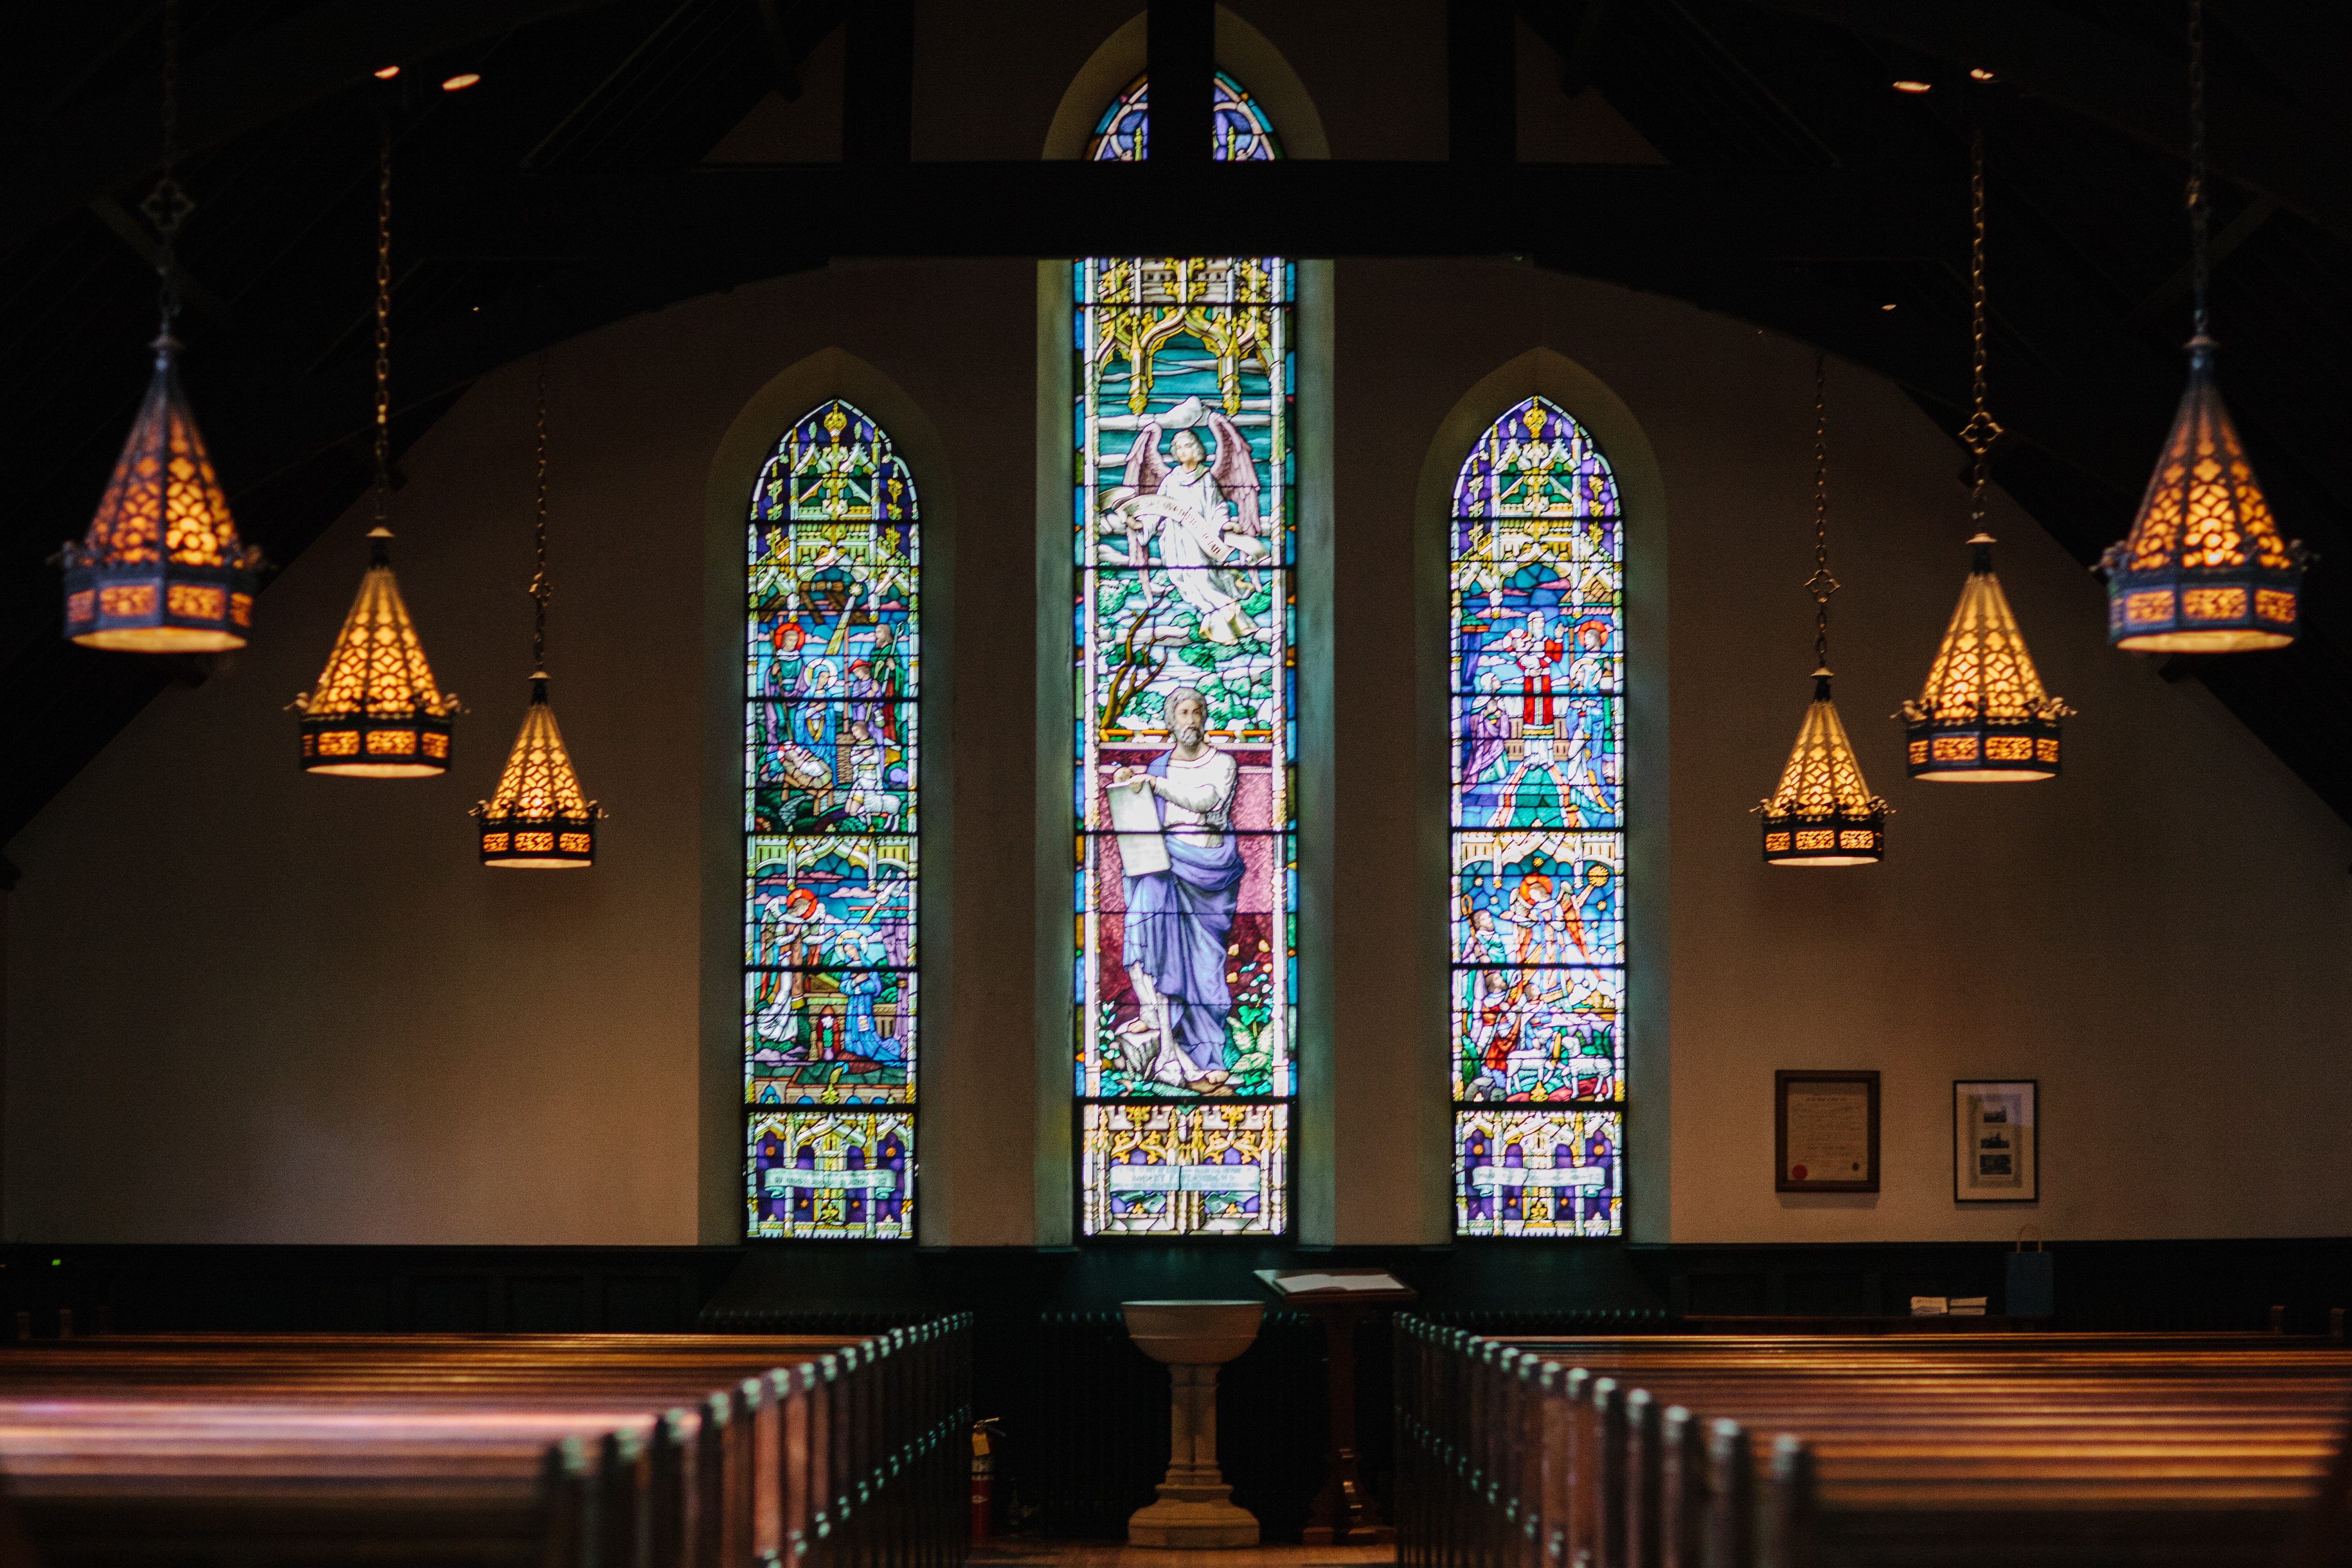
light, window, glass, building, religion, church, cathedral, chapel, lighting, stained glass, place of worship, bible, interior design, religious, art, windows, christianity, paintings